Æbleskiver

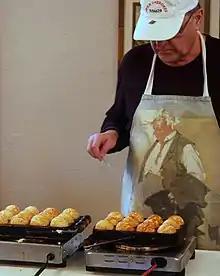
A man making æbleskiver at the Danish American Center in Minneapolis, Minnesota

In Denmark, æbleskiver are less common in restaurants than they are at casual family gatherings. They can also be found being sold by street vendors in the winter. They are traditionally served with jam and powdered sugar and three are placed on a plate at a time. They are traditionally eaten during the Christmas season and are often served with gløgg (Scandinavian mulled wine). They are often sold at Christmas markets, charity markets, open-air events, Scouting functions, local sports gatherings and similar venues. They are also served at children's birthday parties, due to their popularity and easy preparation. Voluntary associations gain profit from preparing them from the pre-fried, frozen stage and selling them, usually three at a time, with the usual condiments.